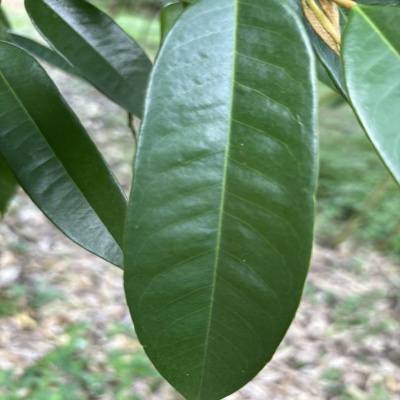
Label: Leaf_Healthy